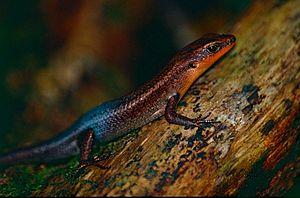
Carlia rubrigularis est une espèce de sauriens de la famille des Scincidae.